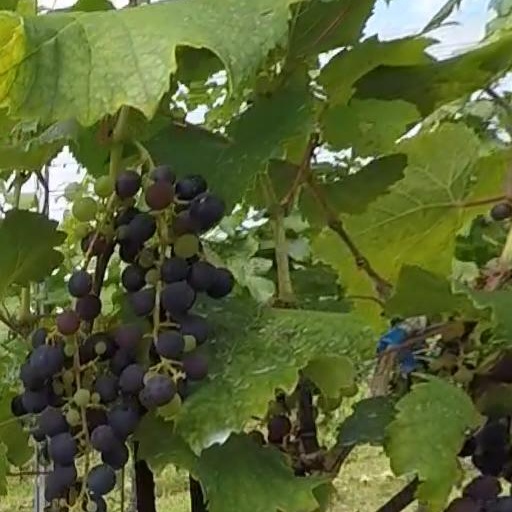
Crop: grape